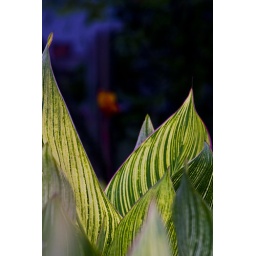
green leaves usher in the flowers at behind...